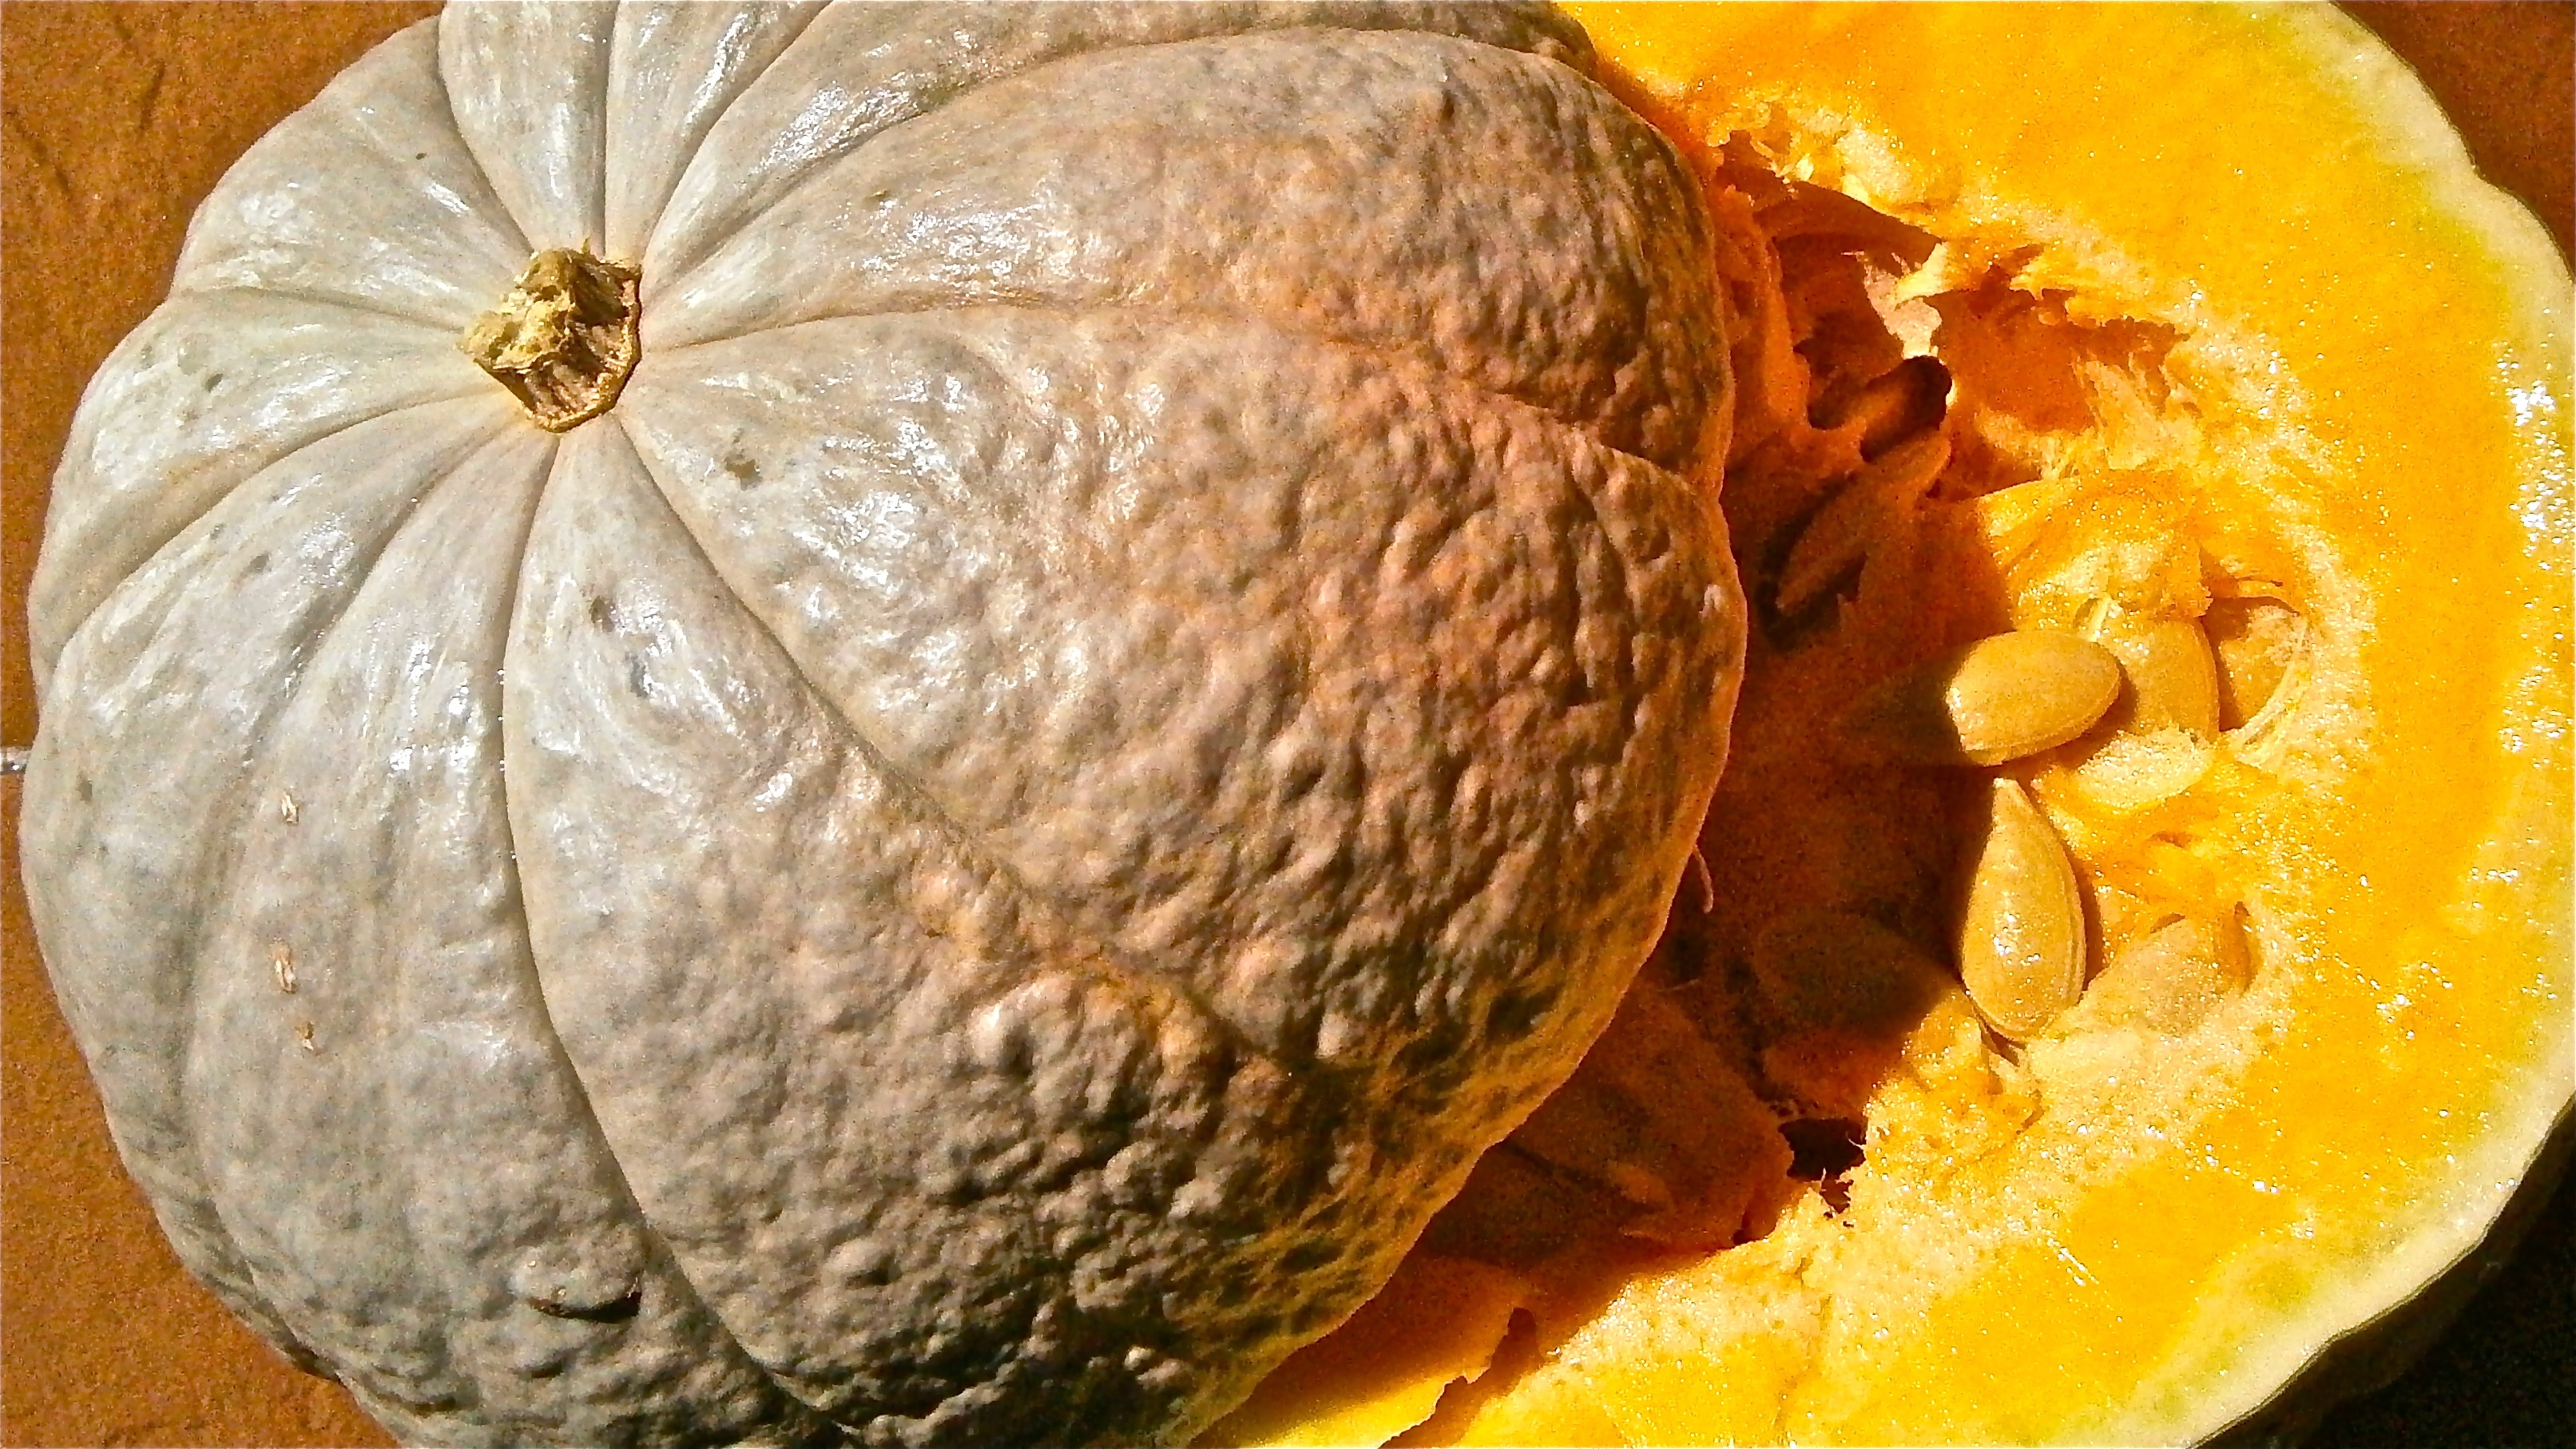
nature, plant, fruit, seed, flower, food, produce, vegetable, pumpkin, gourd, calabaza, carving, cucurbita, flowering plant, winter squash, land plant